Shenyang J-6

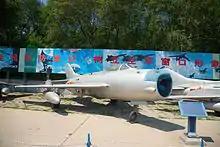
F-6A

When the 1971 War broke out, the PAF had operationalized three F-6 squadrons which were the No. 11, No. 23 & No. 25 Squadrons. The F-6s of these squadrons collectively flew 945 sorties out of which 834 were combat ones.